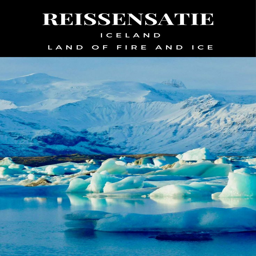
visit country the land !